Rail transport in Laos

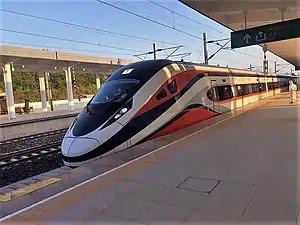
Boten–Vientiane railway

Laos has of standard gauge railways, primarily consisting of the Boten–Vientiane railway, which opened in December 2021. It also has a metre gauge railway with two stations in Vientiane, Khamsavath and Thanaleng, both of which are connected to Thailand's railway system. There are a total of 22 stations in Laos - 20 on the Boten–Vientiane railway, and 2 linking to the State Railway of Thailand.